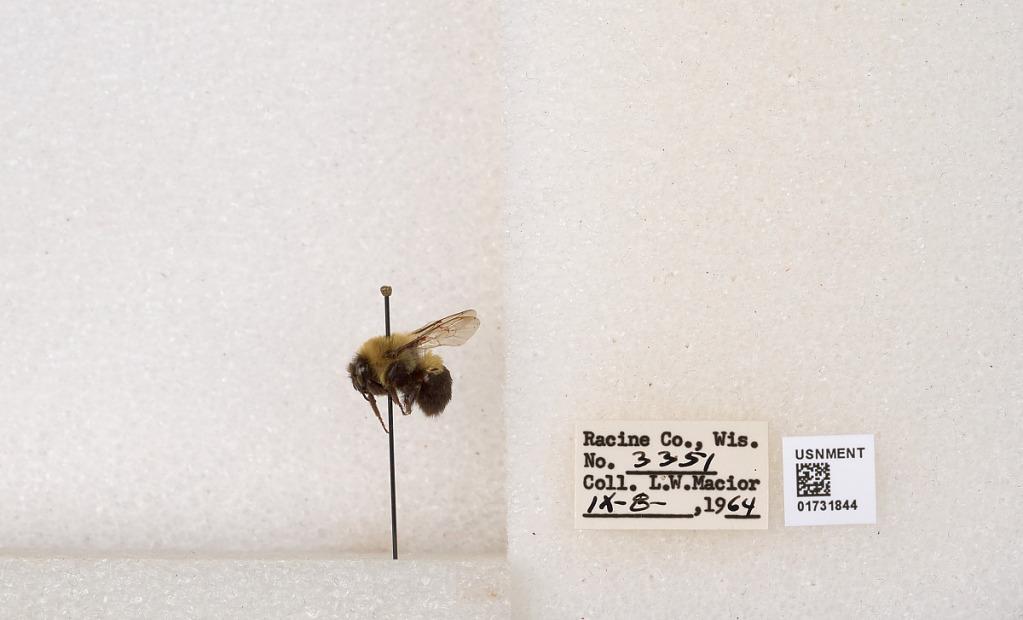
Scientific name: Bombus impatiens Cresson
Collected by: L. Macior
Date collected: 1964-9-8
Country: United States
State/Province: Wisconsin
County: Racine
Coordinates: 42.7299, -87.8123